List of social nudity places in Europe

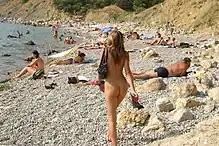
Nude woman on a

There are no legal nudist beaches in Cyprus. A number of beaches, including the beach at Avdimou, have signs warning that nudism is not permitted. A community leader of Pissouri said that for decades there has been an "unspoken understanding" whereby nudism would be tolerated at an area away from the main beach at Pissouri, but not on the beach of Pissouri Bay. According to the community leader, nudists may visit the area which is on the eastern side of the bay, beyond the cliffs, as it offers some privacy.